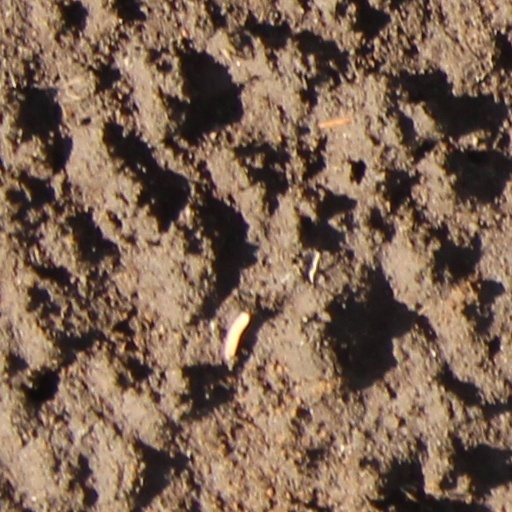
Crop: wheat